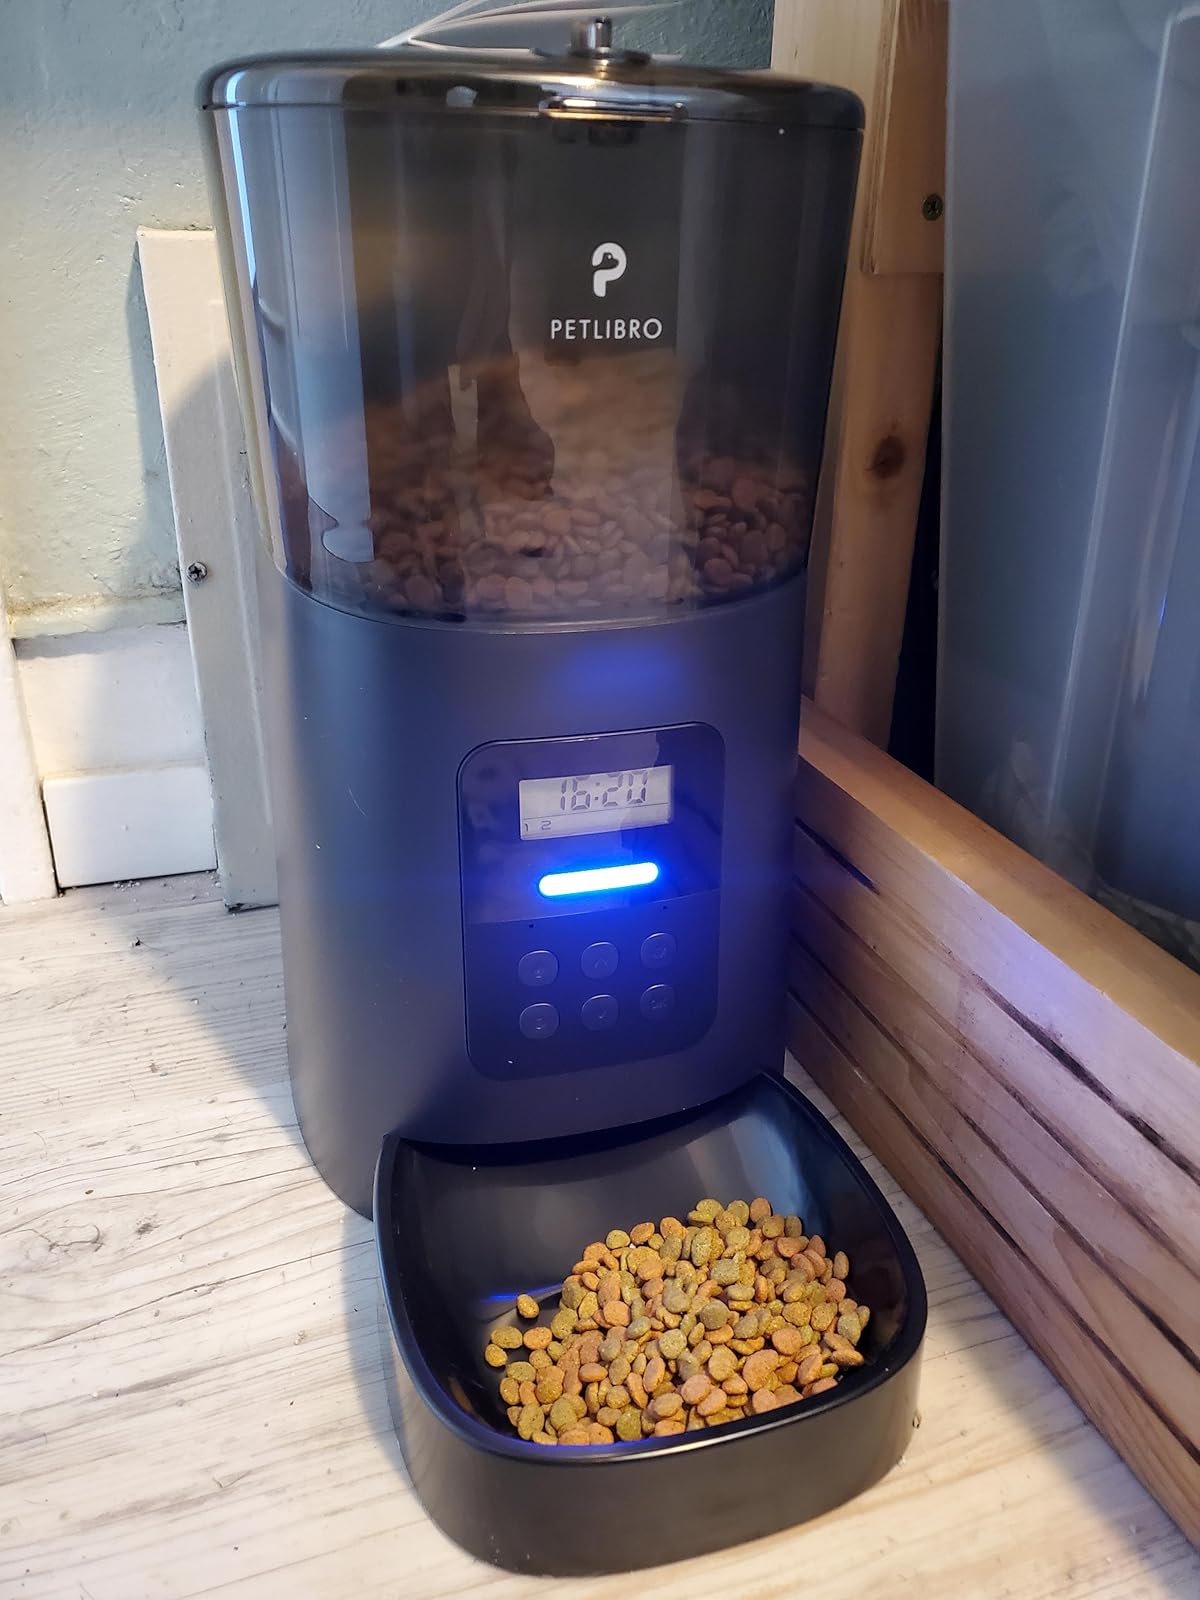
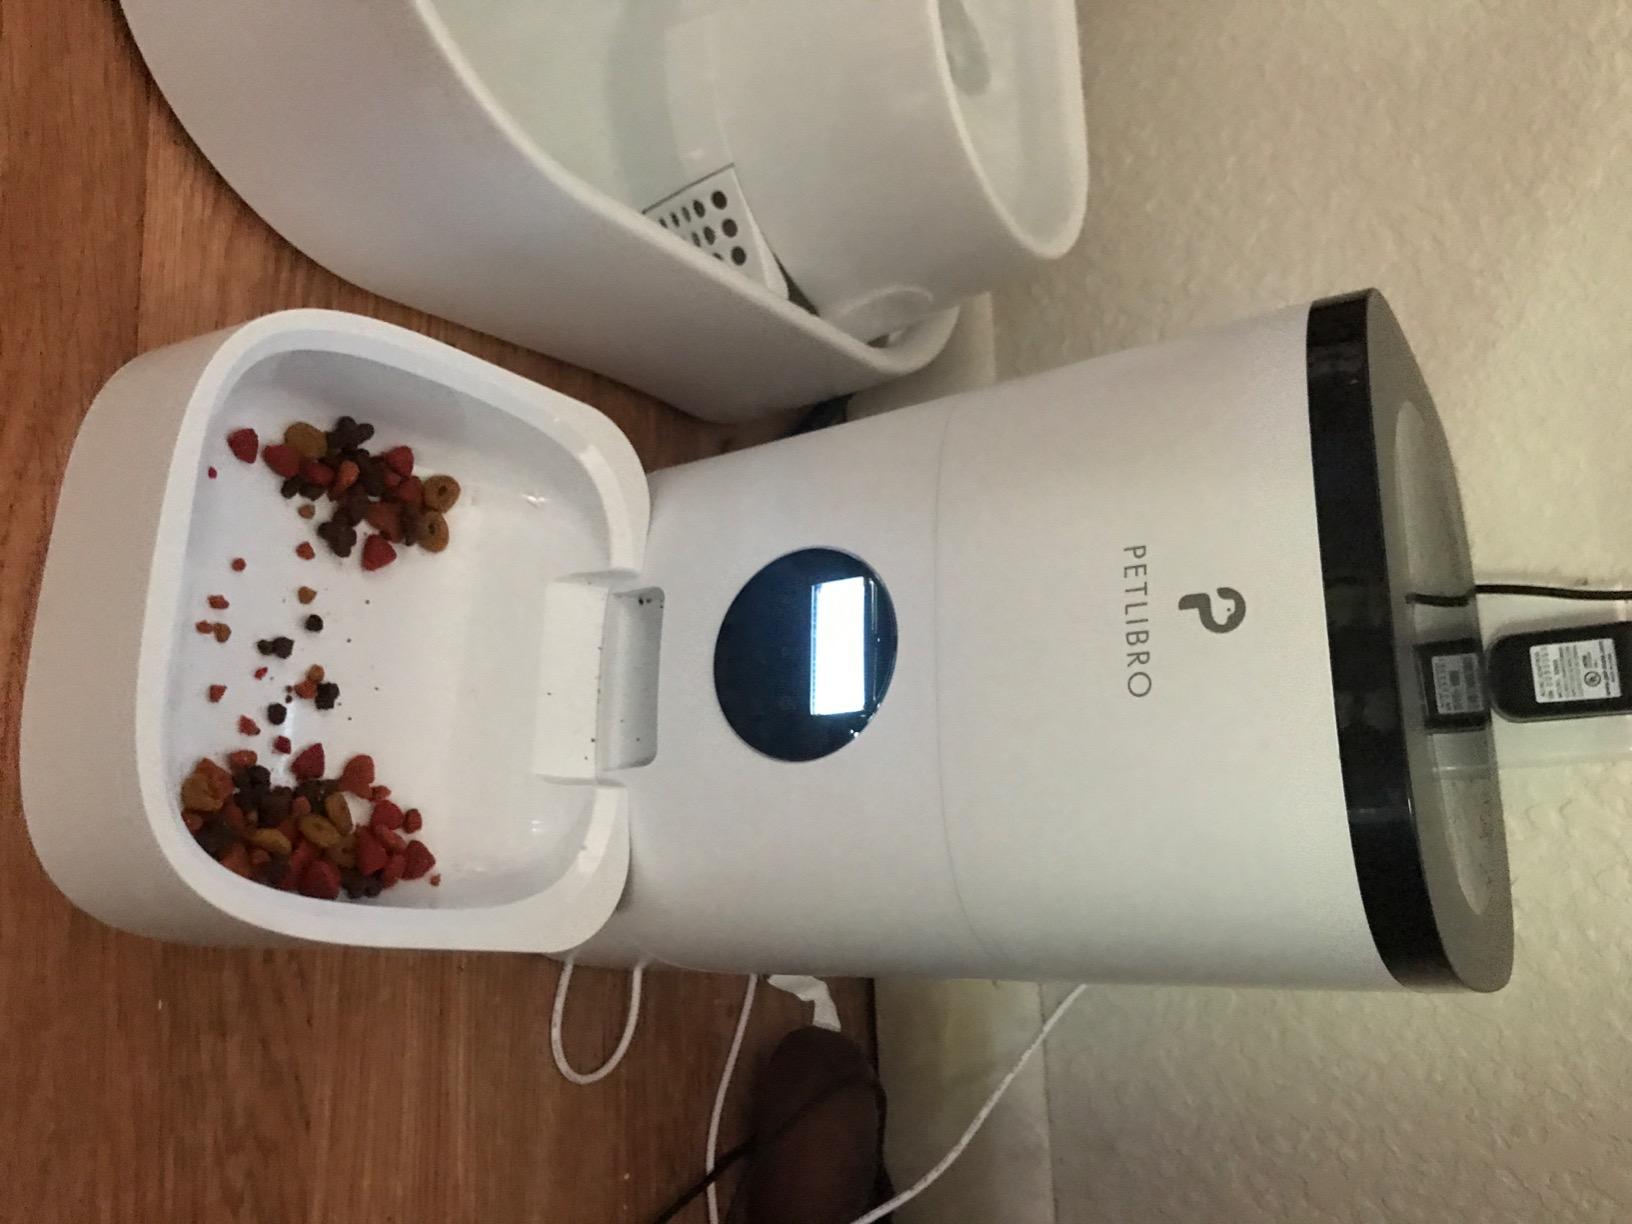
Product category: items_feeder
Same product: no